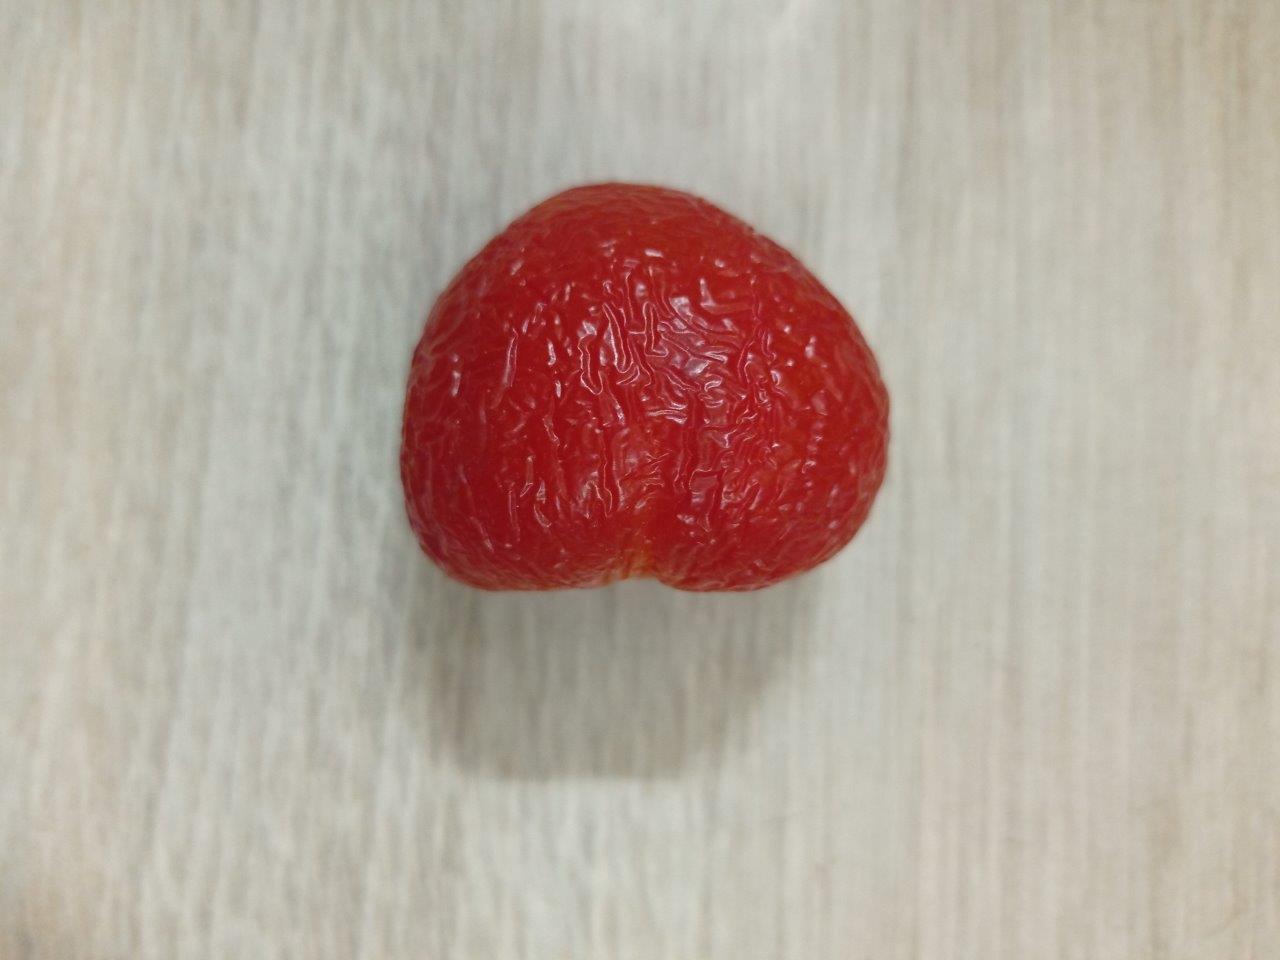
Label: Rotten